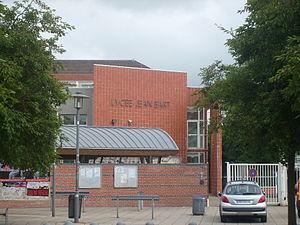
Lycée Jean Bart de Dunkerque
Dunkerque est une commune française, sous-préfecture du département du Nord.